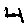
Label: 4